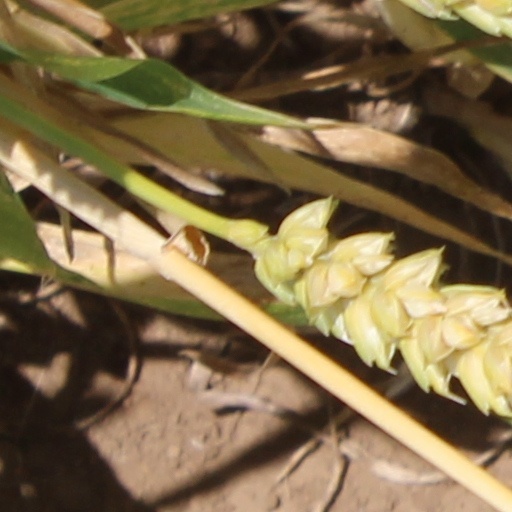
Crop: wheat